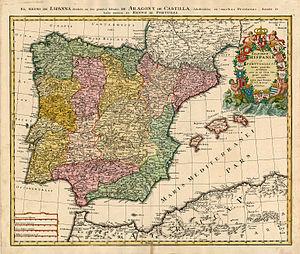
La province est une division territoriale d'Espagne, reconnue par la constitution espagnole de 1978, mais définie depuis 1833.